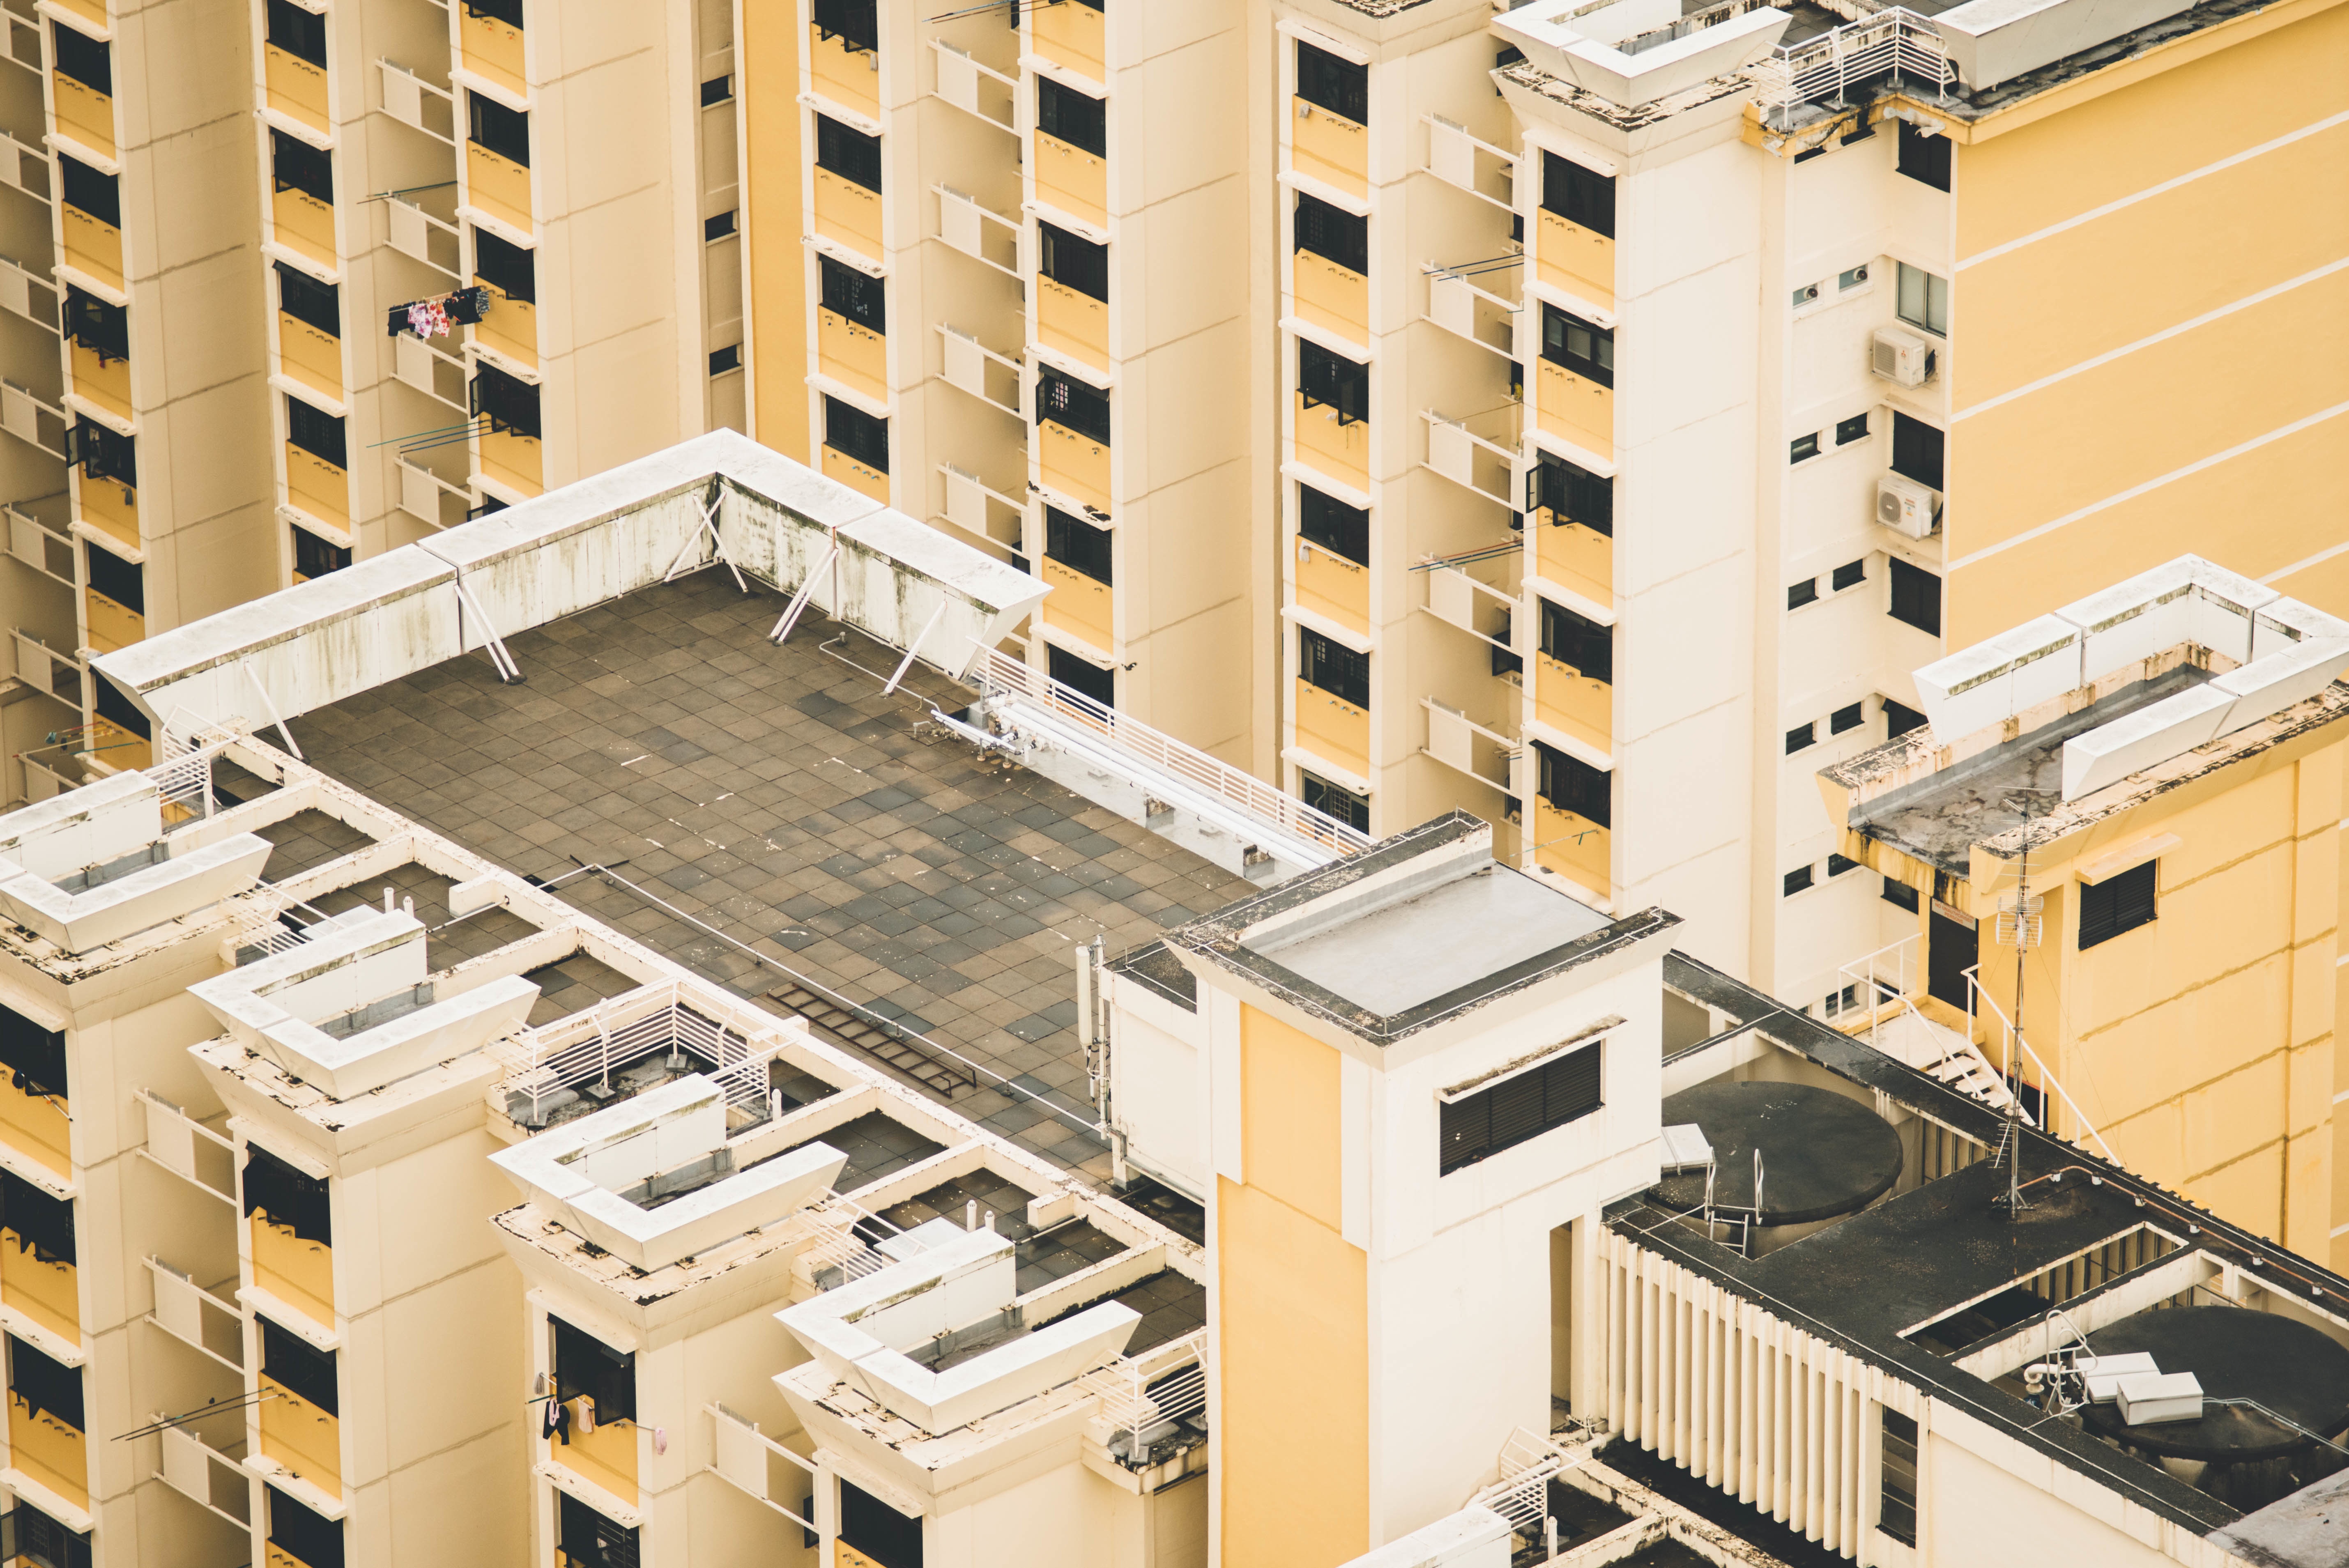
architecture, stair, building, skyscraper, plaza, facade, apartment, tower block, interior design, block, modular, design, headquarters, condominium, neighbourhood, residential area